Johnny Gargano

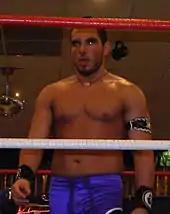
Gargano in October 2010

While wrestling for Chicago-based All American Wrestling (AAW), Gargano ran into Colt Cabana, who suggested he get in touch with former Ring of Honor booker Gabe Sapolsky, who was looking for talents for Dragon Gate USA and Evolve Wrestling, and tell him that Cabana sent him. Gargano received a tryout match for Dragon Gate on July 25, 2009, at the tapings of the Enter the Dragon pay-per-view, wrestling in an eight-way elimination dark match won by Lince Dorado. On November 28 at Freedom Fight, Gargano made his pay-per-view debut by entering the tournament to crown the first Open the Freedom Gate Champion, but was eliminated in the first round. In May, Gargano signed a contract with Dragon Gate USA. On July 24 at Enter the Dragon, Gargano lost to Cima. On September 26, Gargano offered himself to Cima's Warriors International stable. On October 29 at Dragon Gate USA's first live pay-per-view, Bushido: Code of the Warrior, Gargano wrestled in a four-way match won by Chuck Taylor. After Taylor turned down an offer from Cima to join his Warriors International stable, Gargano offered himself to Cima but was turned down. Gargano confronted Cima again, offering himself to Warriors International, before attacking him and Ricochet, along with Chuck Taylor and Rich Swann, forming the stable Ronin.